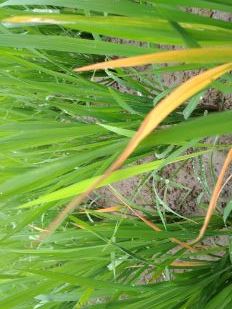
Disease: Tungro